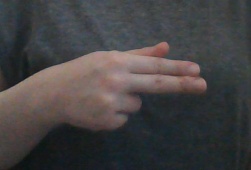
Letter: ghain